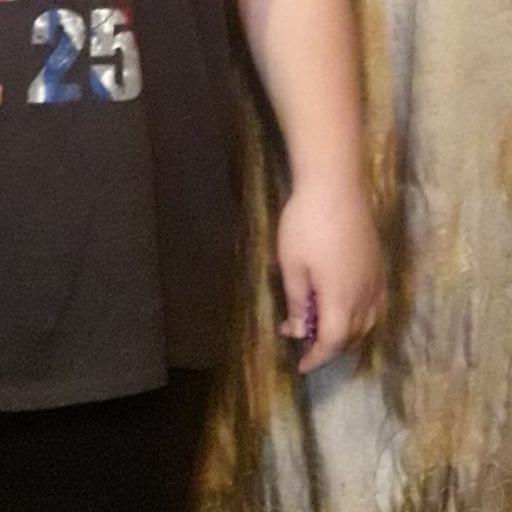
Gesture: no_gesture